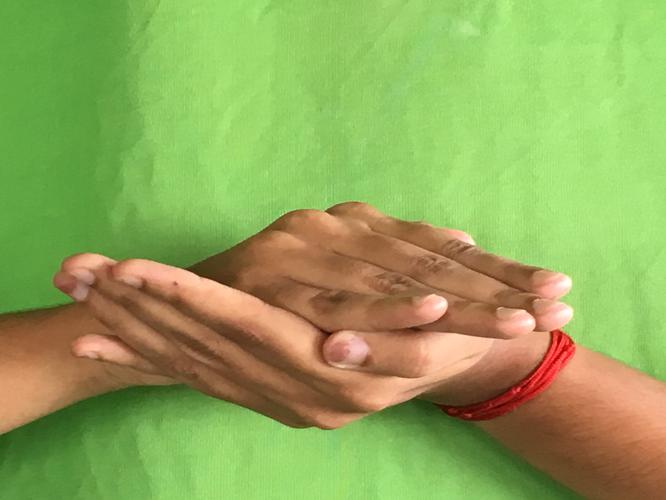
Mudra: Samputa
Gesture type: double_hand